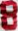
Number: 8